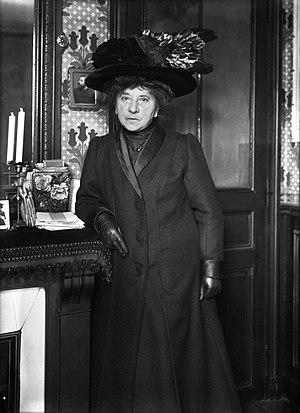
Le féminisme en France naît au milieu du XIXᵉ siècle mais bien avant des personnalités s'étaient préoccupées de l'égalité entre les hommes et les femmes. Plusieurs courants ont coexisté et des divergences existent encore même si le but est le plus souvent le même, à savoir l'égalité totale.
La première vague féministe est une période de l'histoire du féminisme qui va des années 1850 à 1945 et qui concerne les pays européens et les États-Unis.